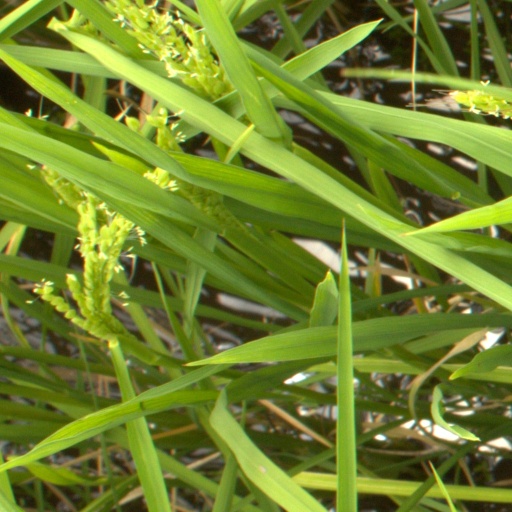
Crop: rice